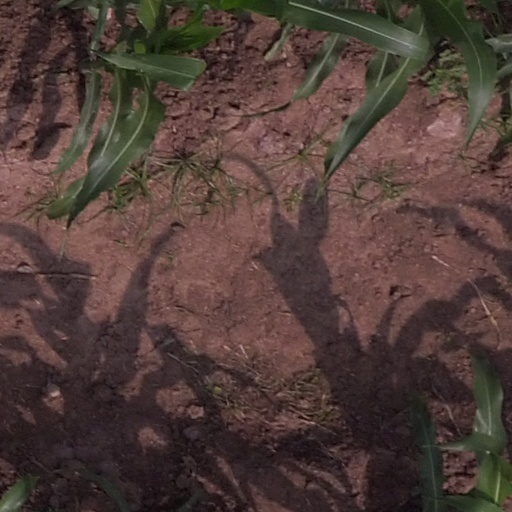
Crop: maize; corn